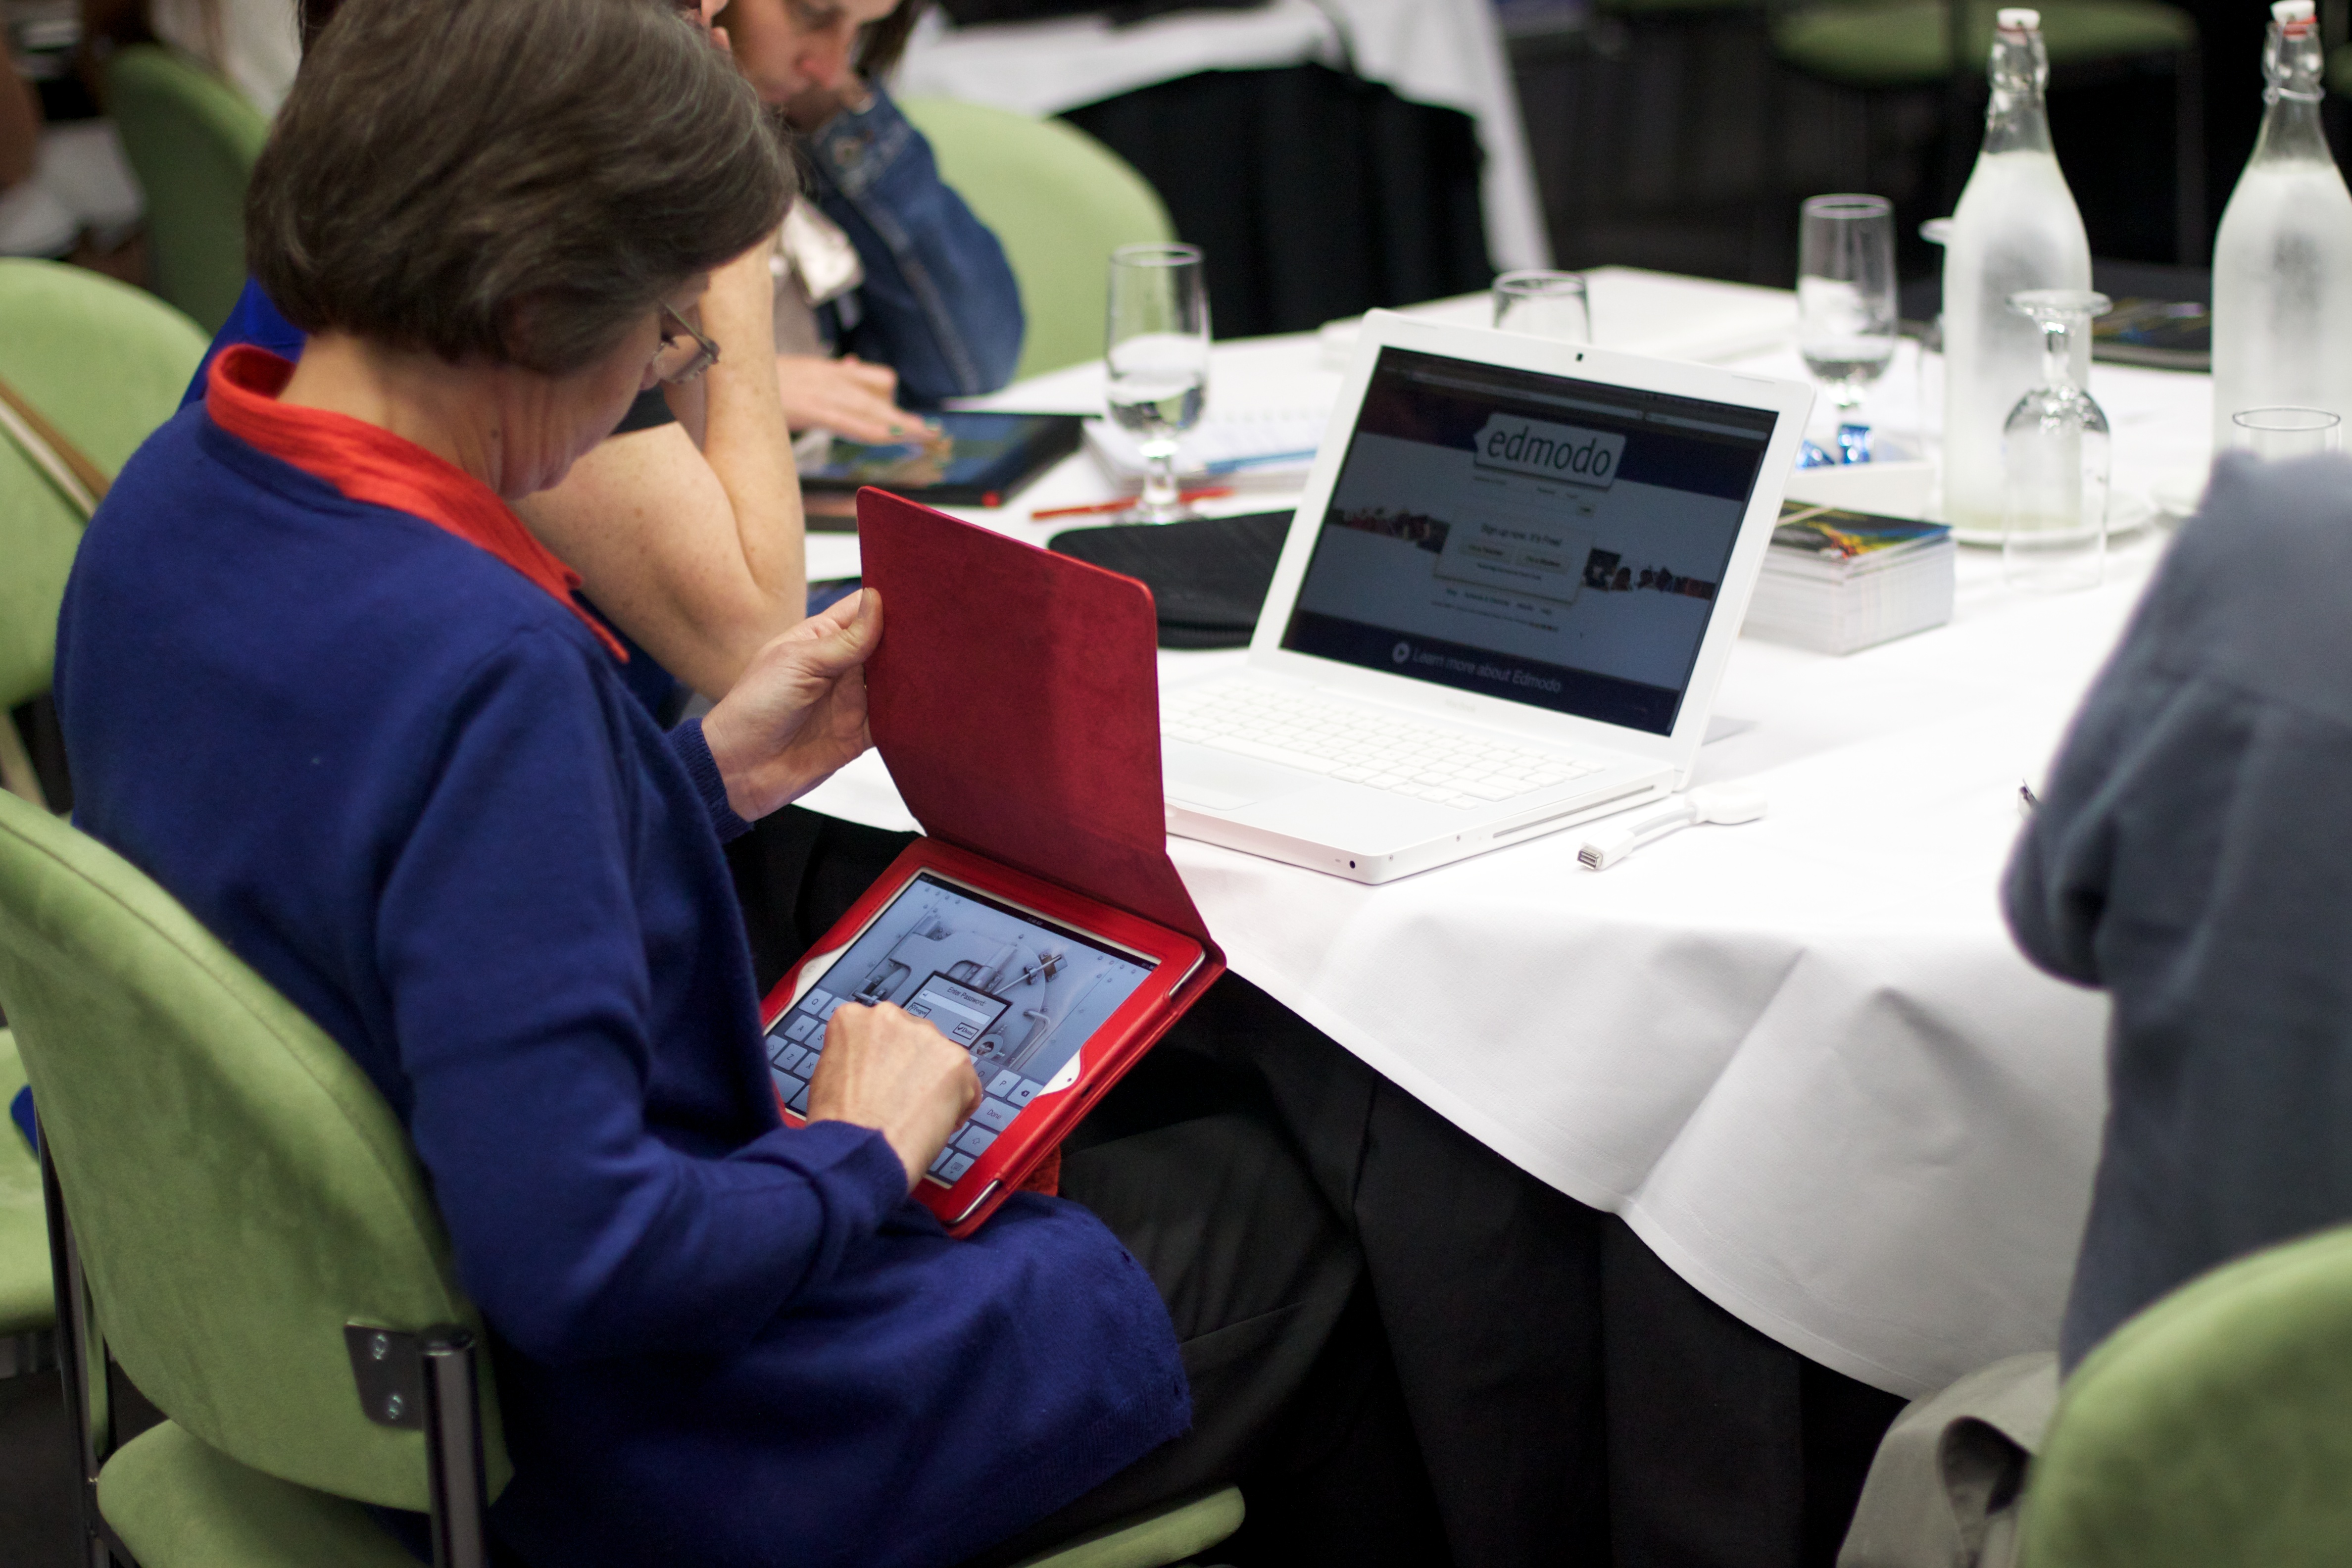
technology, communication, job, auodyssey, plpconnectu, service, institution, electronic device